Magellan's Cross Pavilion

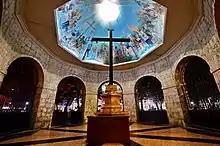
Pavilion interior

The Magellan's Cross Pavilion which houses the tindalo cross was built sometime in the 1834 under Spanish colonial rule. The structure is octagonal kiosk made of coral stone.